Mogudu Kaavali

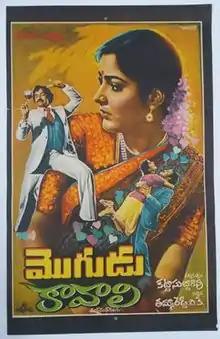

Mogudu Kaavali ( Need Husband) is a 1980 Telugu-language film starring Chiranjeevi.